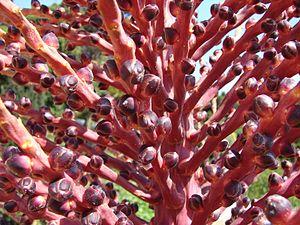
Le cocotier du Chili ou palmier du Chili, Jubaea chilensis, est une espèce de plantes monocotylédones de la famille des palmiers. C'est la seule espèce actuellement acceptée au sein du genre Jubaea. Jubaea chilensis est un palmier à feuilles pennées proche d’une lignée de genres distribués exclusivement dans l’hémisphère sud. L’origine de ce groupe se situe en Afrique pour se poursuivre à l’est vers Madagascar, la Mélanésie, le Chili, la Bolivie, et enfin pour s'achever au Sud du Brésil. Son nom lui est donné en l’honneur du roi savant Juba II, qui règne sur la Maurétanie et qui s’intéresse à la botanique. L’épithète spécifique, chilensis, se réfère au nom du pays d'origine de l’espèce, le Chili.